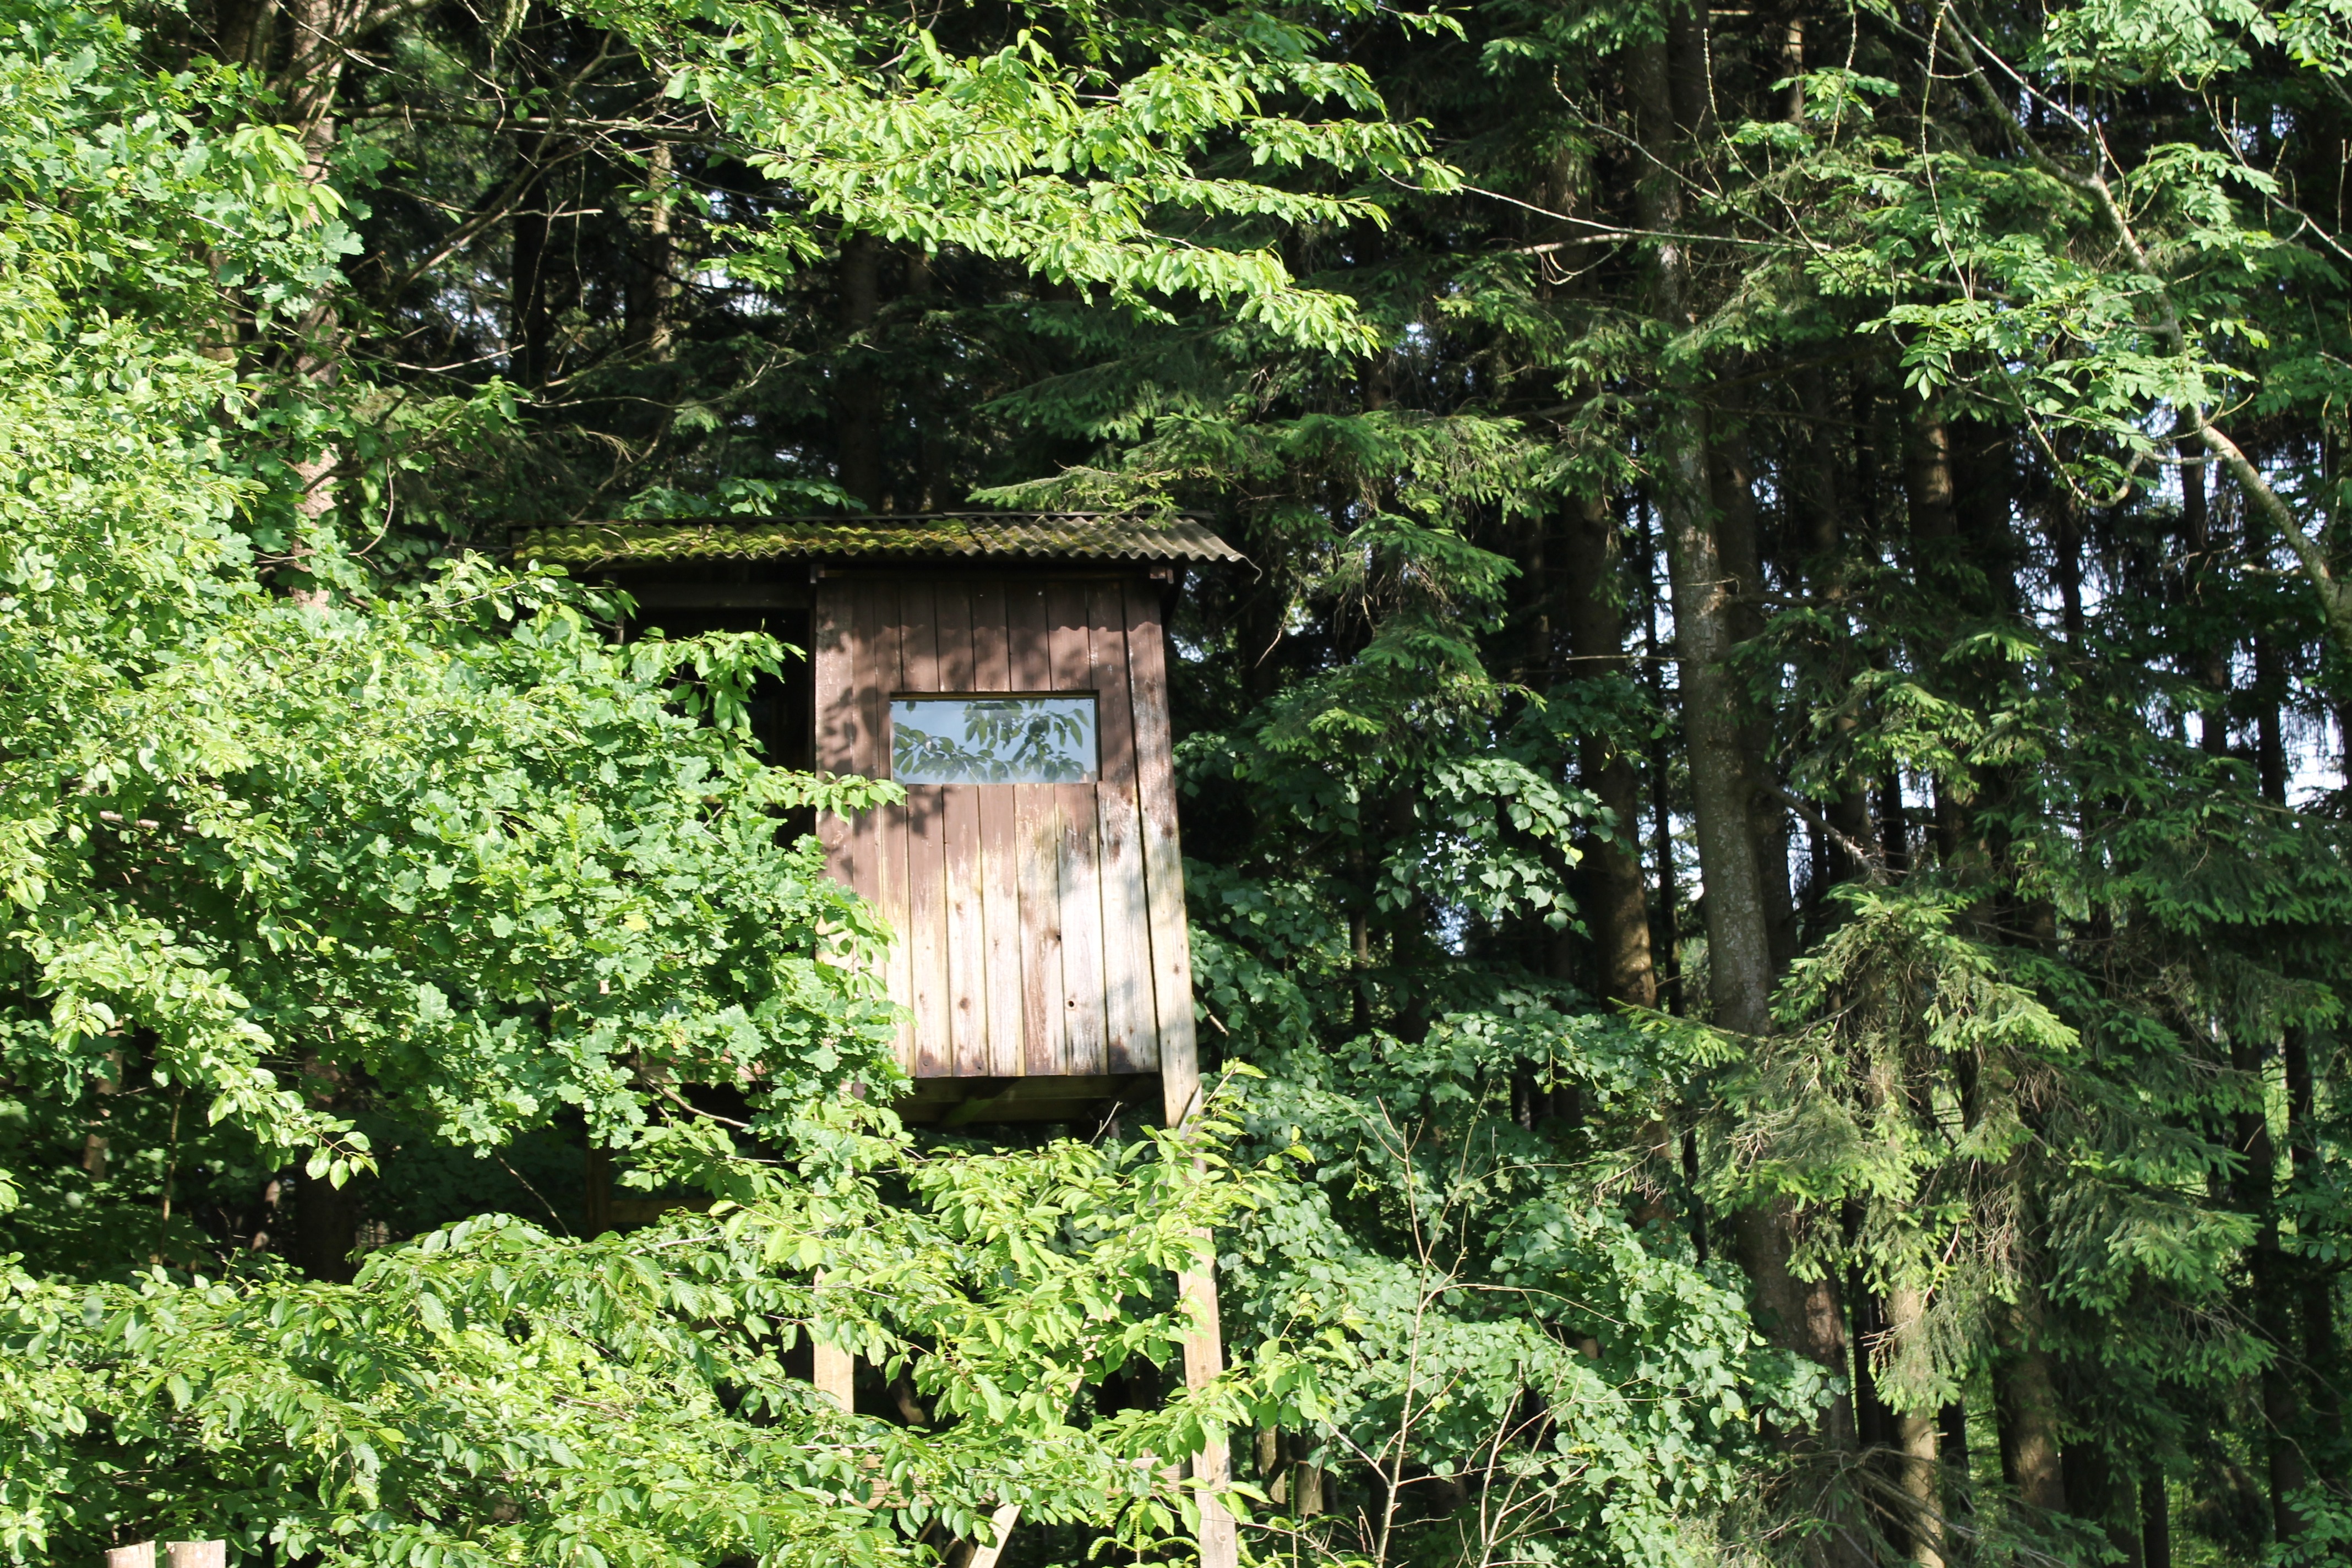
tree, forest, green, jungle, botany, garden, rainforest, shrine, woodland, hidden, habitat, hunting, hunter, hunter was, shinto shrine, outdoor structure